Shorewood, Wisconsin

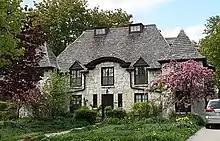
The NRHP-listed Thomas Bossert House is one of several Flagg-system houses in Shorewood that date to the mid-1920s.

In the early 1900s, the village developed as a streetcar suburb of Milwaukee, with public transportation allowing residents to easily commute to the city. The village's center emerged along the streetcar lines on Oakland Avenue and Atwater Road (now known as Capitol Drive). Additionally, affluent Milwaukeeans began building mansions in the eastern part of the village along Lake Drive and the bluff overlooking Lake Michigan. The population grew to 1,255 by 1913, and in the 1910s municipal improvements included paved roads and sidewalks, gas mains, and street signs. The Village of East Milwaukee changed its name to the Village of Shorewood in 1917.